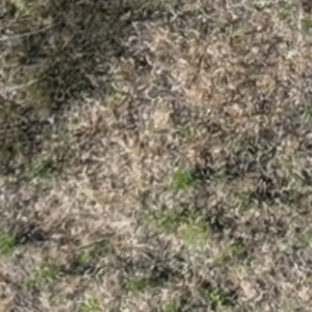
Month: july